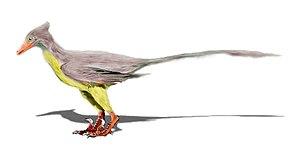
Rahonavis est un genre éteint de petits dinosaures à plumes dont la position phylogénétique au sein du clade des paraviens est encore discutée. Il a vécu à la fin du Crétacé supérieur dans le nord-ouest de Madagascar.